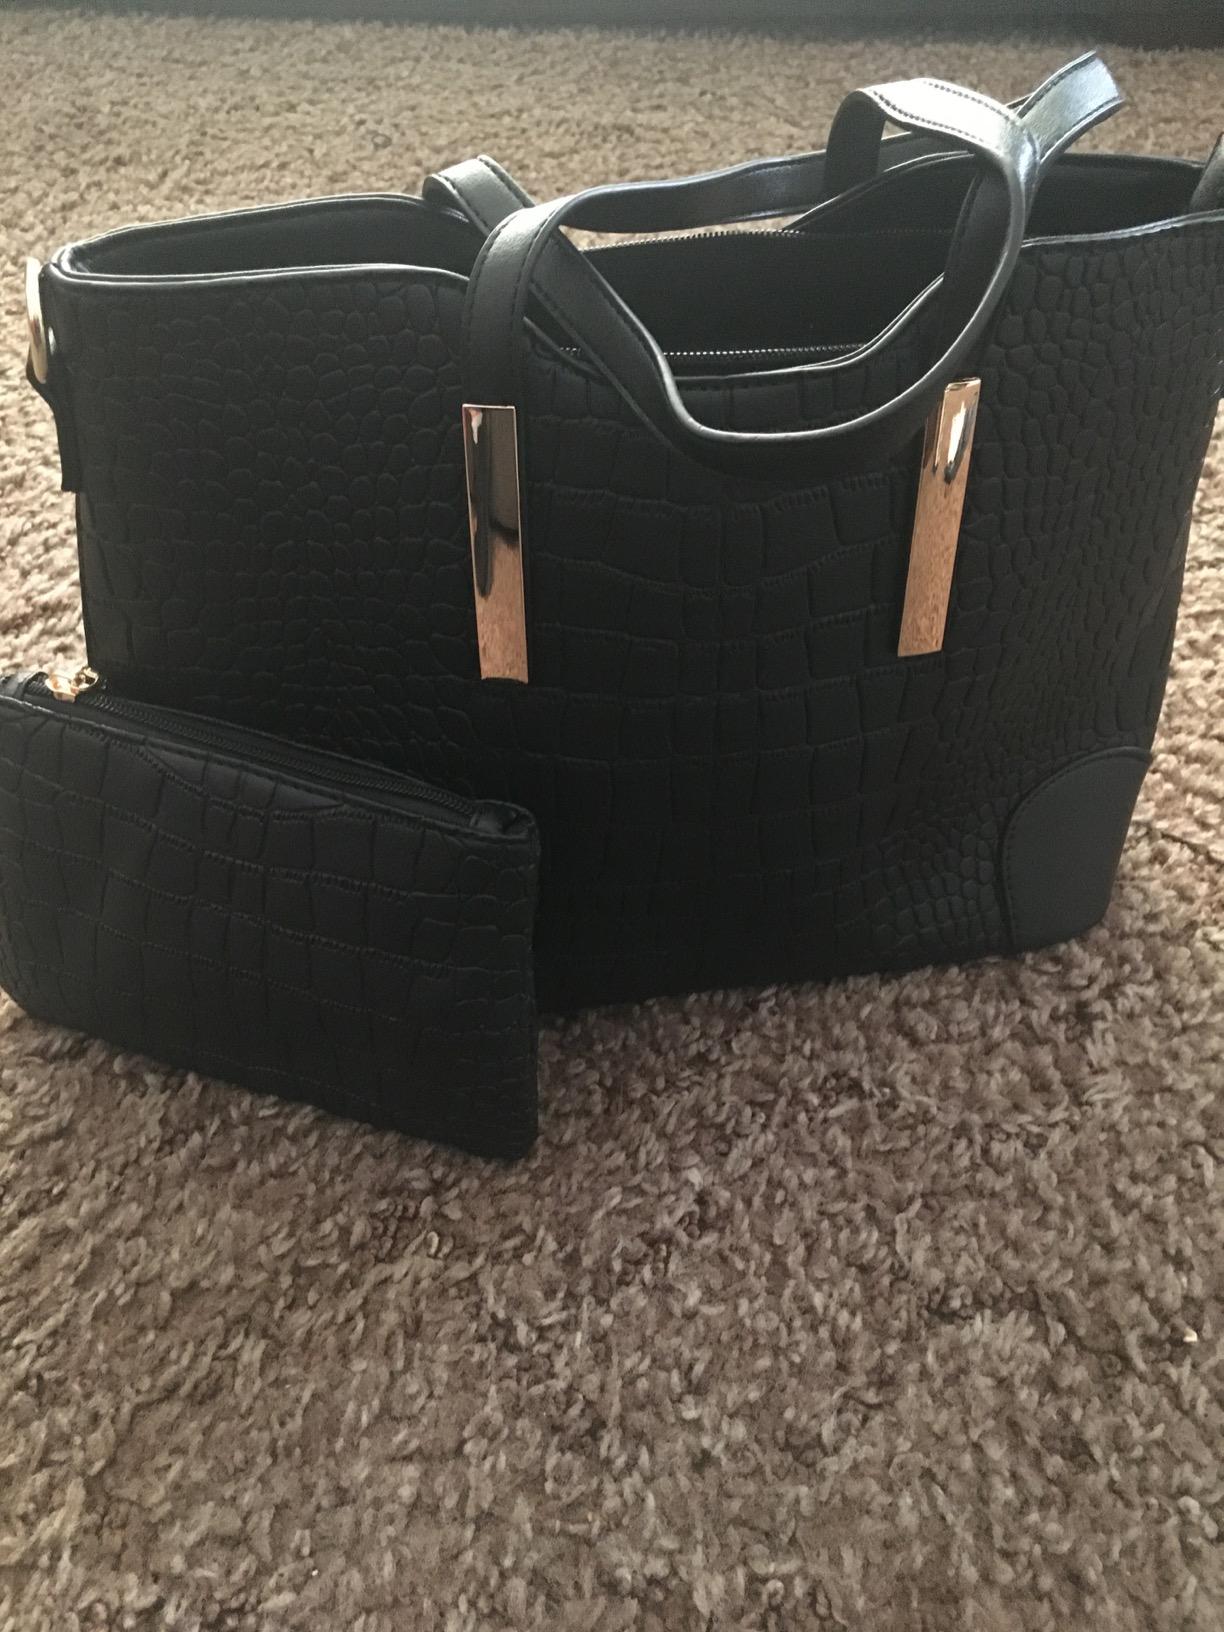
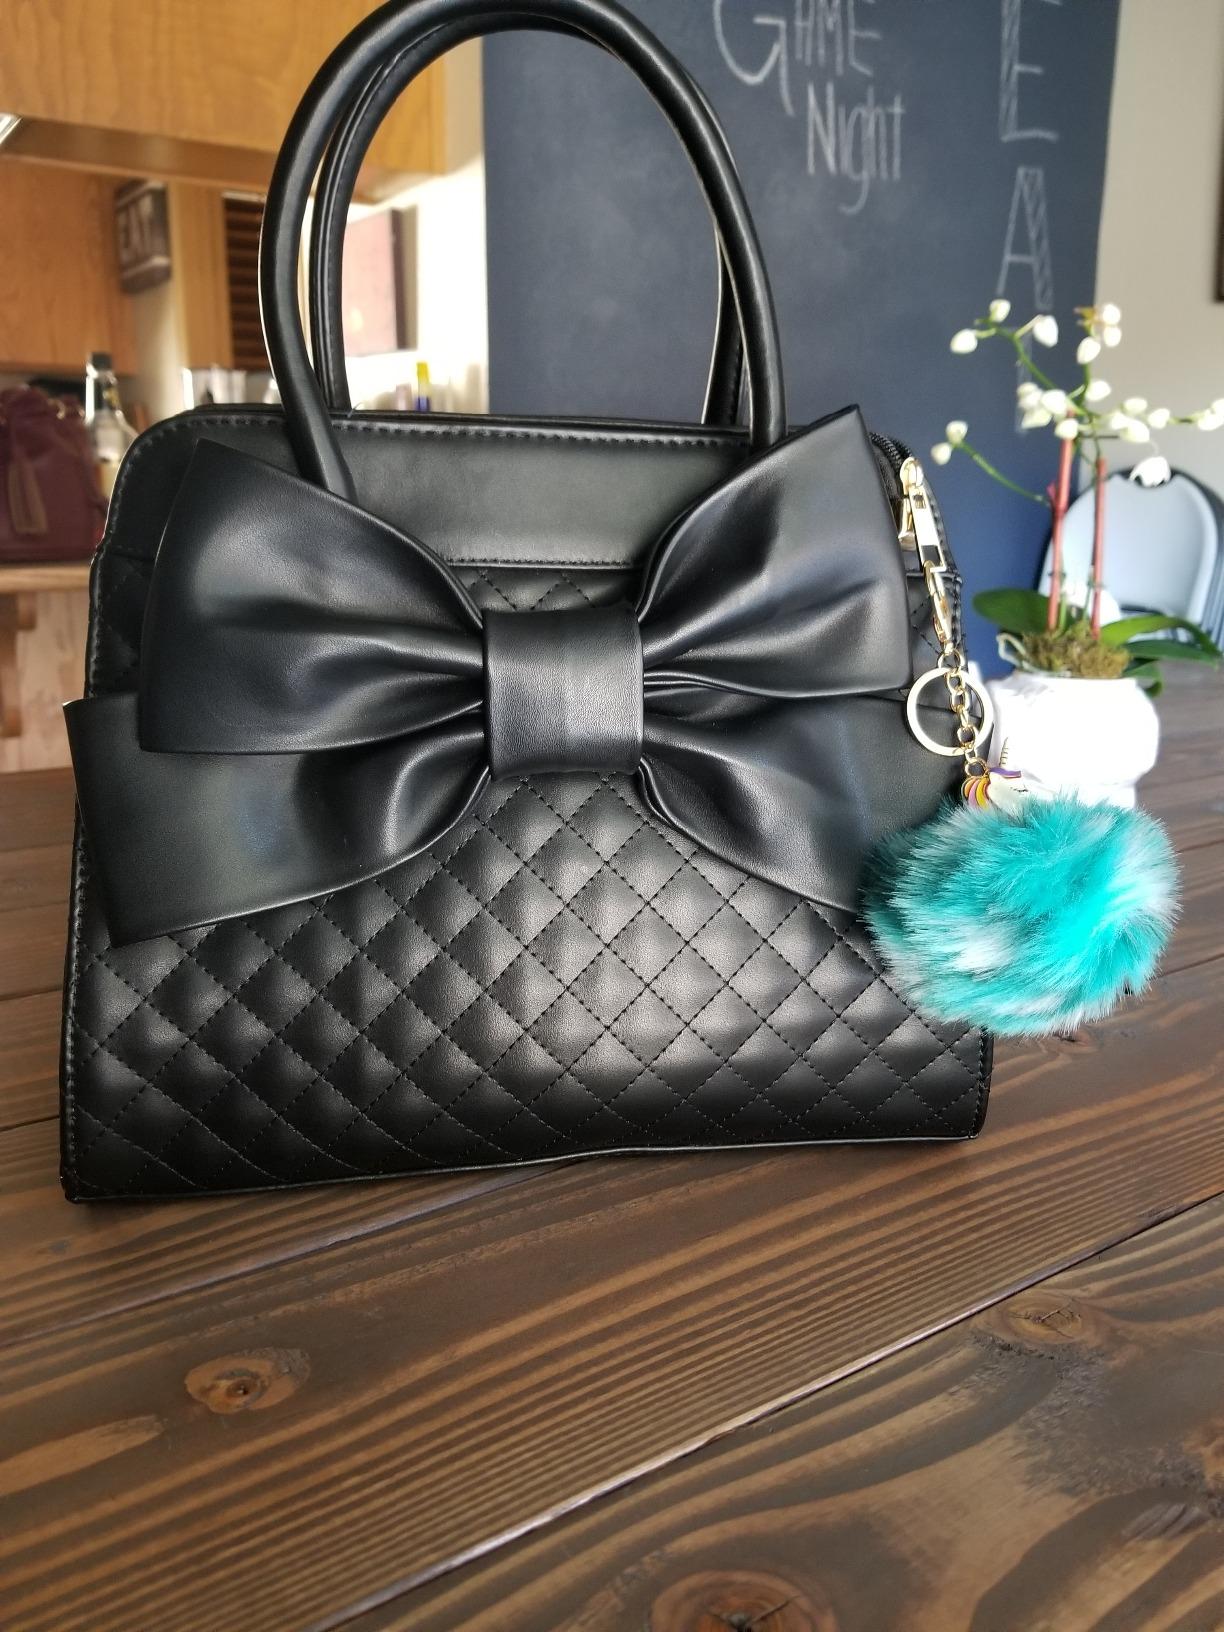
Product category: accessories_handbag
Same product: no